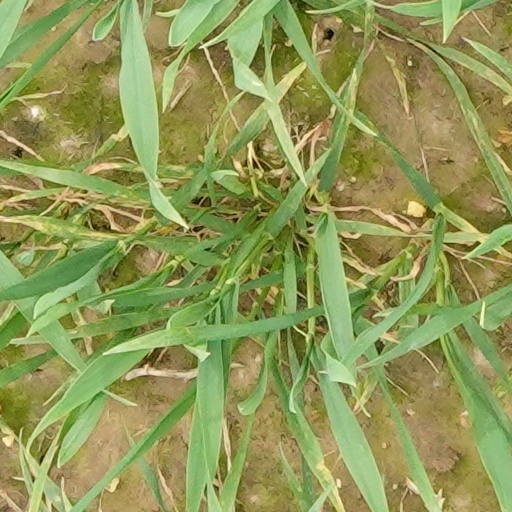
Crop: wheat